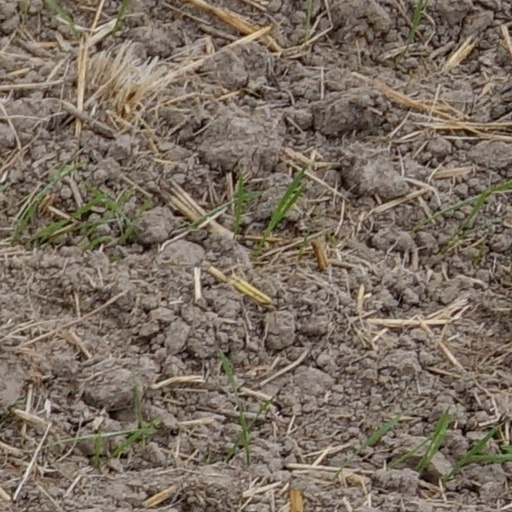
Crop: wheat